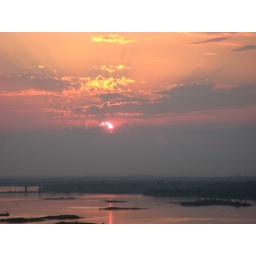
I loved how this made the whole sky pink and then reflected in the river.